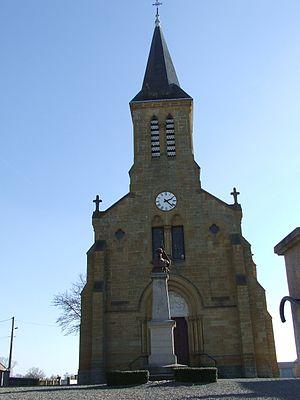
Eglise de Vitry en charollais
Vitry-en-Charollais est une commune française située dans le département de Saône-et-Loire en région Bourgogne-Franche-Comté.